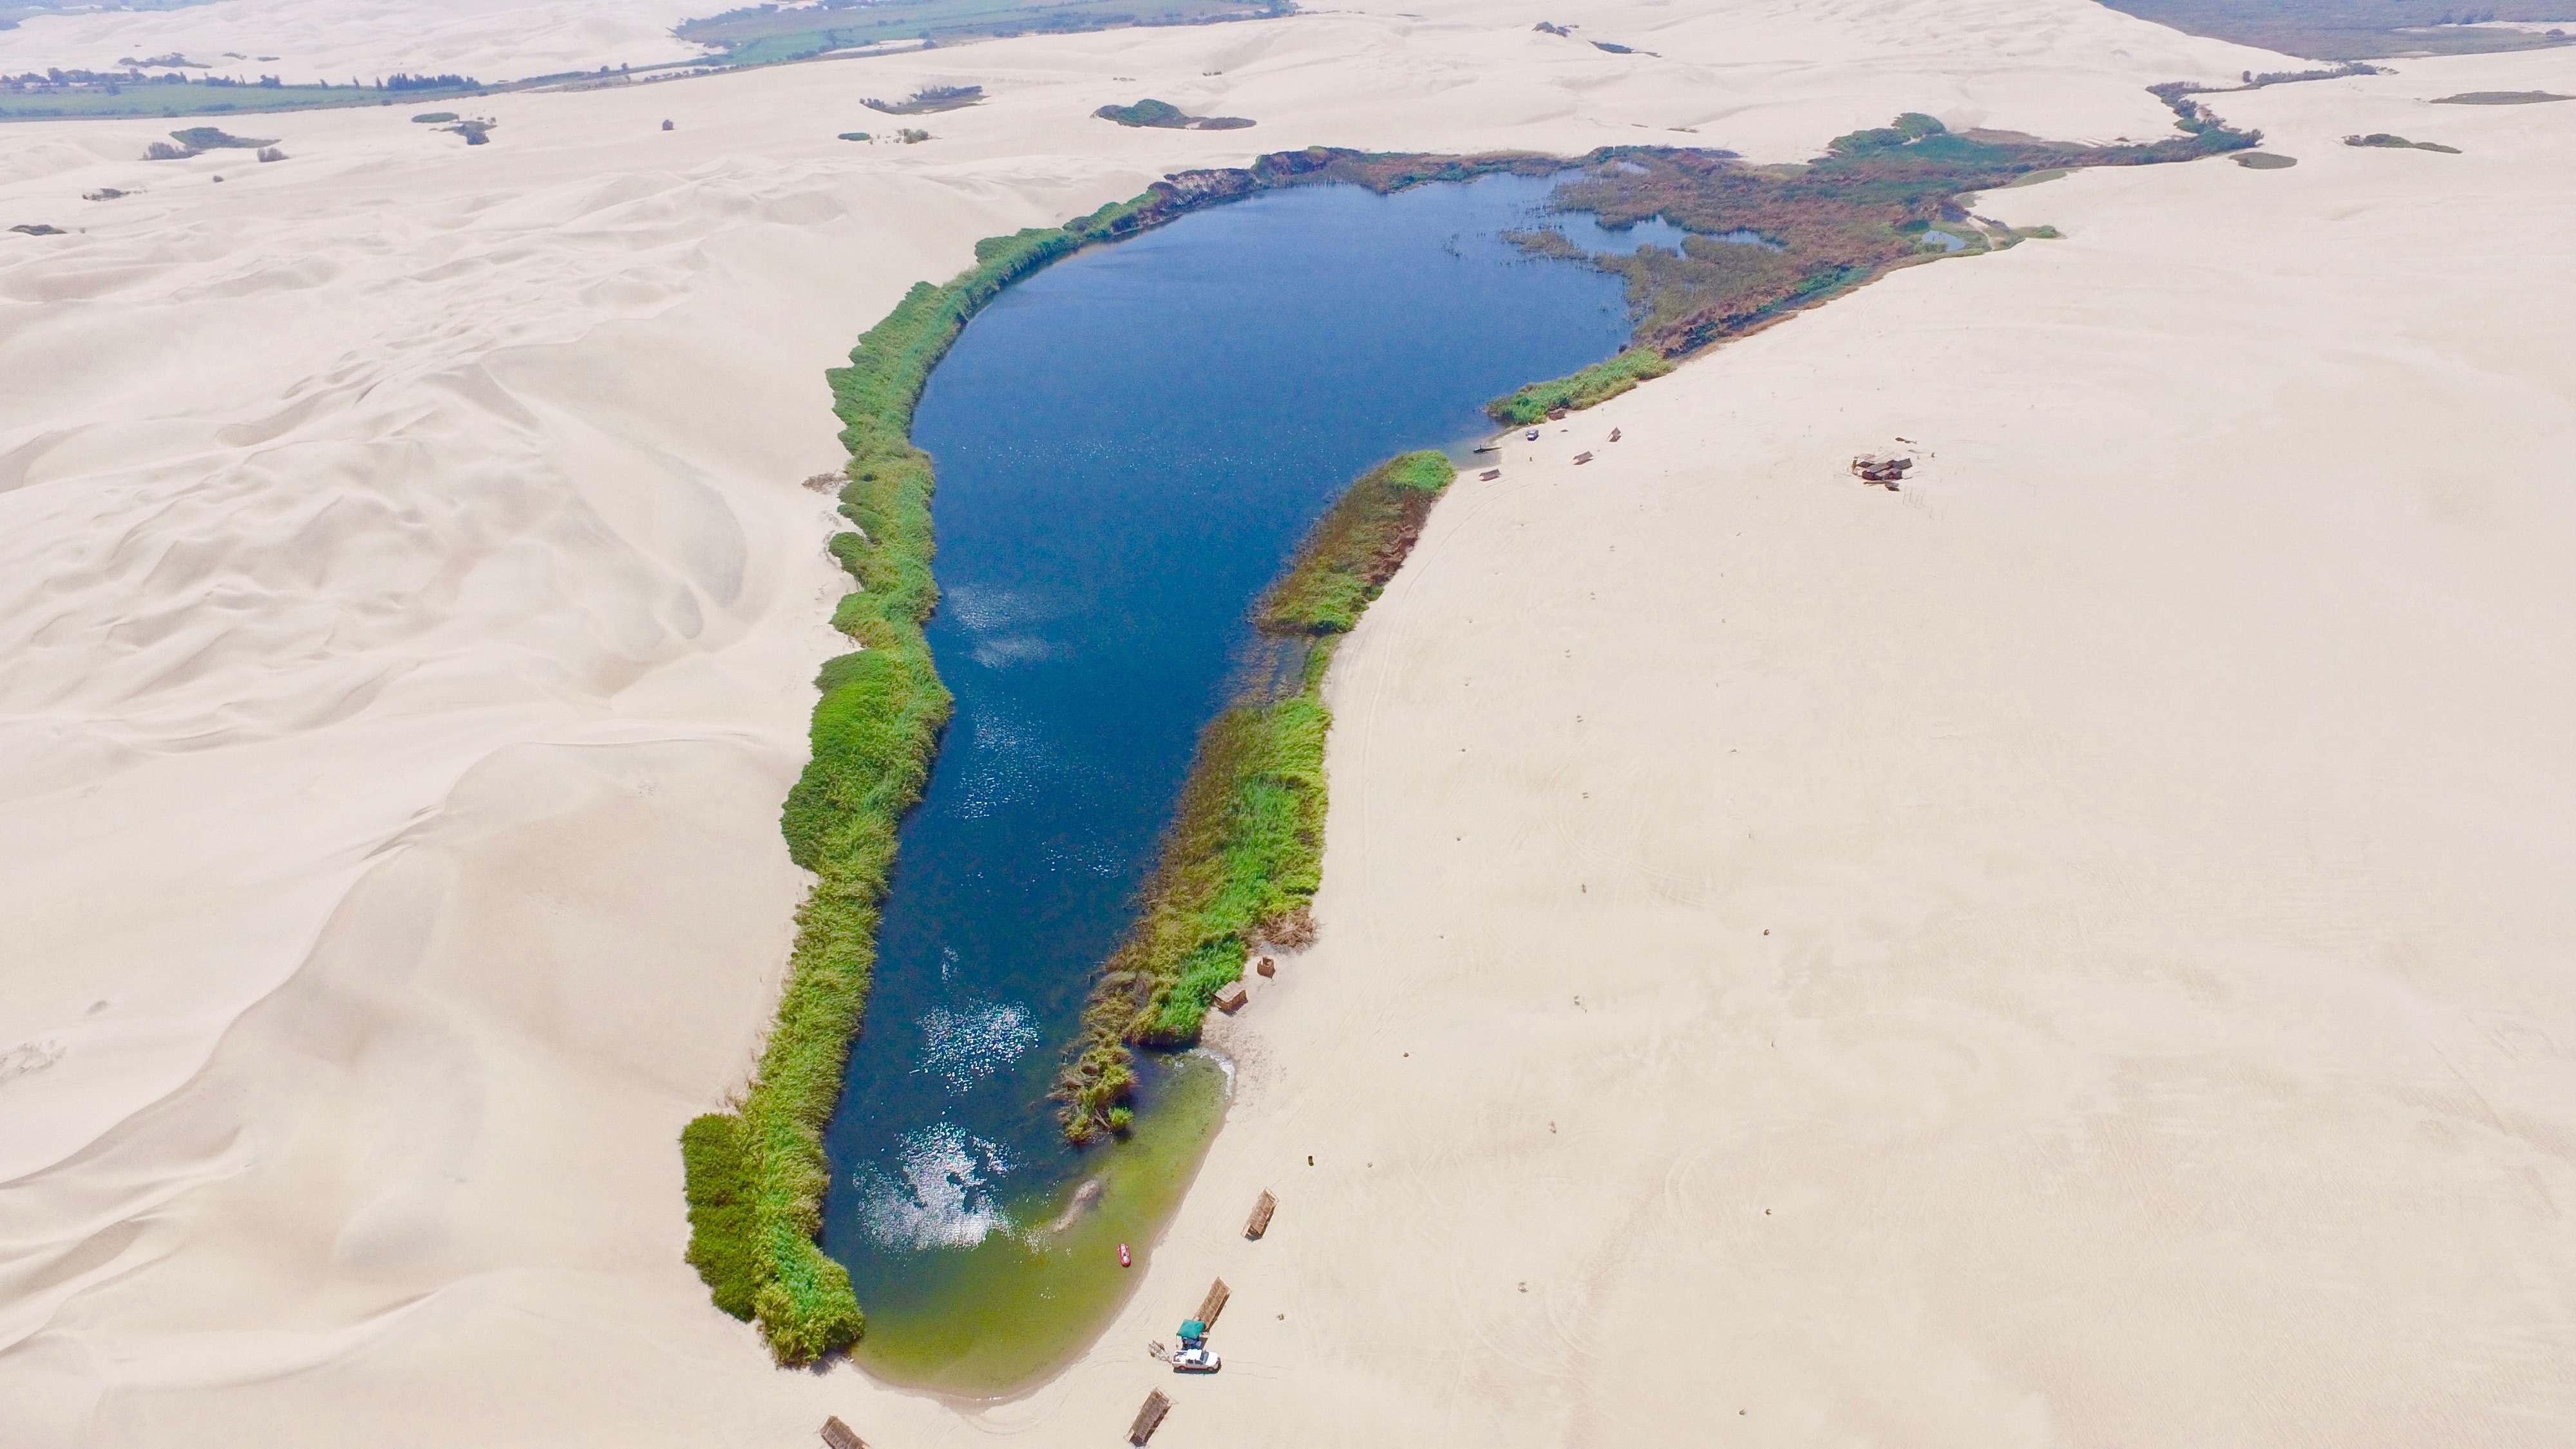
beach, sea, coast, sand, ocean, desert, lake, terrain, peru, habitat, ecosystem, oasis, landform, natural environment, atmosphere of earth, ica